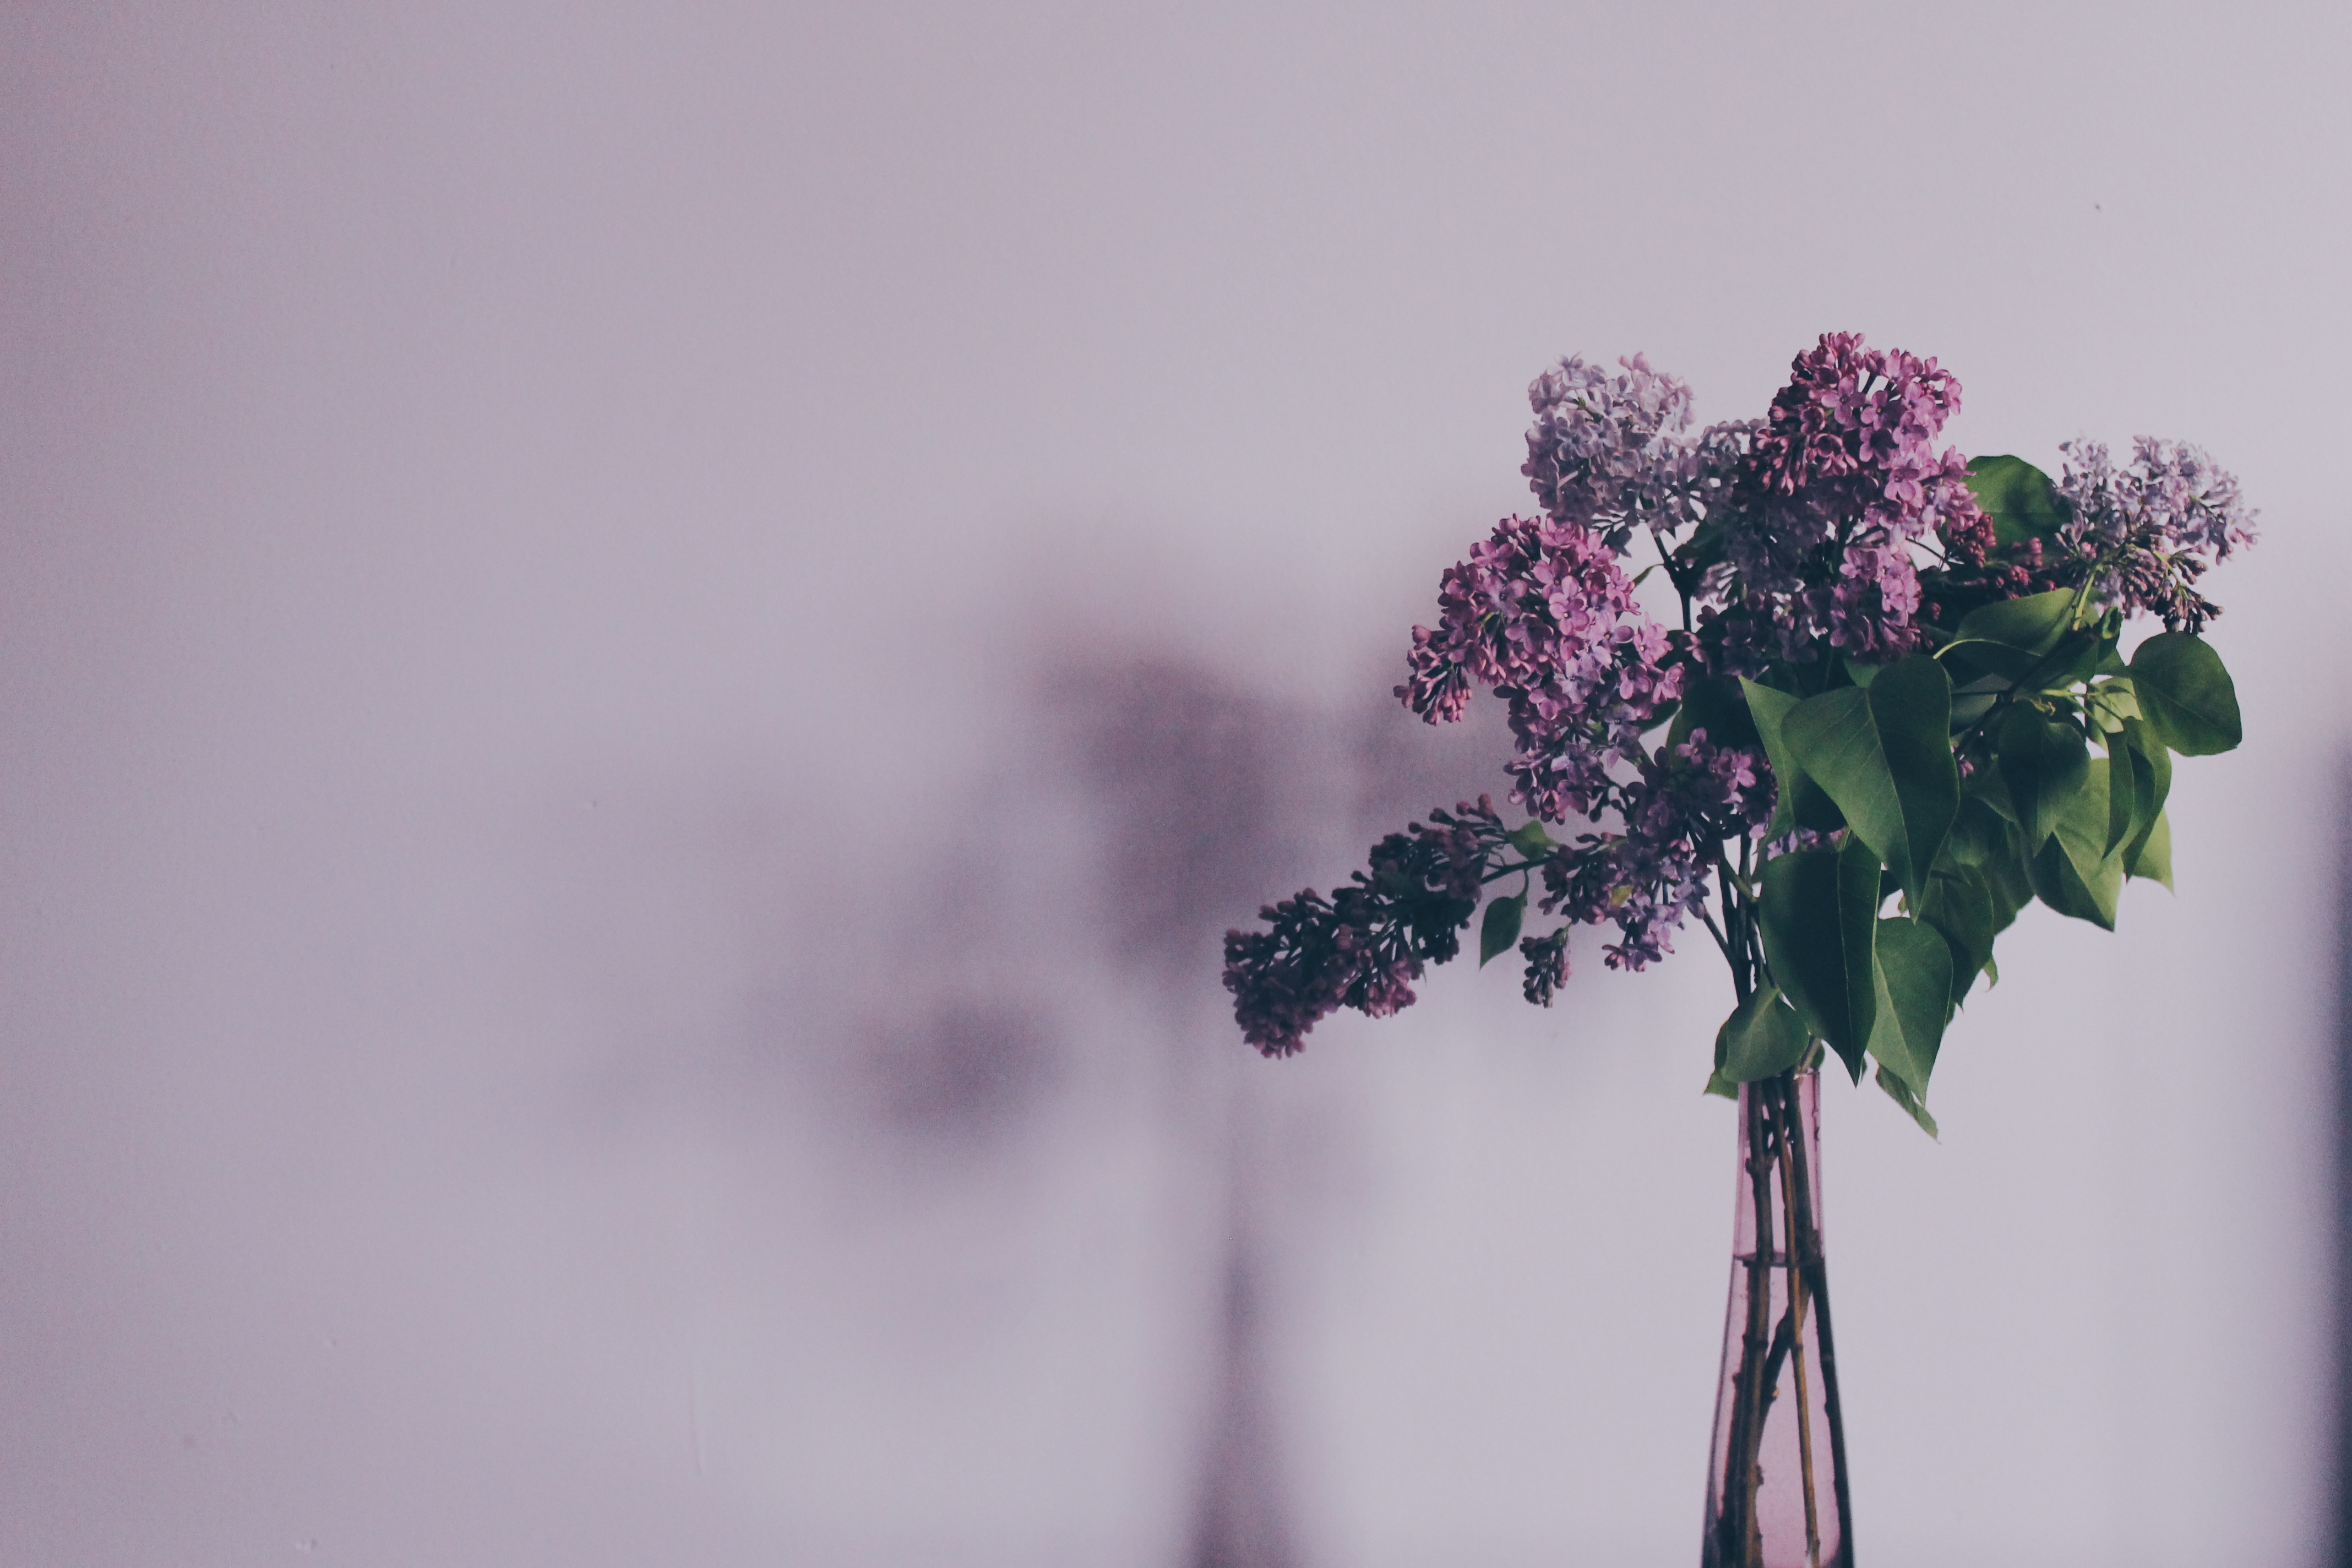
branch, blossom, plant, bunch, photography, leaf, flower, purple, bloom, floral, bouquet, vase, decoration, spring, green, red, color, fresh, blue, colorful, pink, flora, season, arrangement, close up, lilac, syringa, shape, macro photography